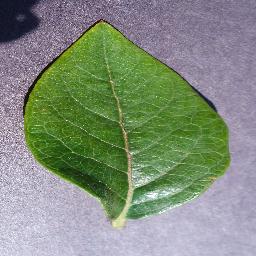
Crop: blueberry
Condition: healthy